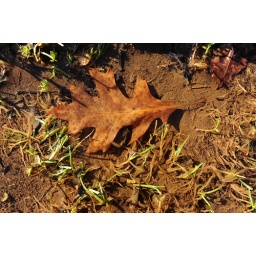
Oak leaf in river arun flood water